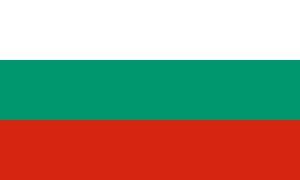
L'axe Rome-Berlin-Tokyo, les forces de l'Axe ou simplement l'Axe regroupait les nations en guerre contre les Alliés lors de la Seconde Guerre mondiale. L'Axe Rome-Berlin fut proclamé le 1ᵉʳ novembre 1936 et transformé le 27 septembre 1940 en pacte tripartite regroupant l'Allemagne nazie, le Japon et l'Italie fasciste, qui formèrent ainsi une alliance militaire. Par la suite d'autres pays rejoignirent l'alliance. Contrairement aux opérations militaires alliées, celles de l'Axe n'impliquèrent pas d'opérations majeures communes aux trois principaux pays le composant : l'Allemagne et l'Italie intervinrent très peu sur les théâtres d'Océanie et d'Asie du Sud-Est du conflit mondial — bien que des opérations allemandes eussent eu lieu en Océanie avant l'entrée en guerre du Japon — tandis que le Japon n'intervint pas militairement sur les théâtres européen et moyen-oriental. À son apogée, l'Axe contrôlait de vastes territoires en Europe, en Afrique du Nord et en Asie. La Seconde Guerre mondiale se termina par la défaite totale des membres restants et par la dissolution de l'organisation.